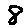
Label: 8